Oda-gumi

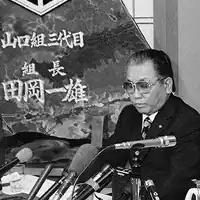
Joji at a 1978 press conference

The is a yakuza organization founded in 1958 by Hideomi "Joji" Oda in Chūō-ku, Osaka, Japan. Oda-gumi would join the powerful Yamaguchi-gumi syndicate as a subsidiary organization under third generation "kumicho" Kazuo Taoka in 1964, with Oda serving as the Yamaguchi-gumi "saiko-komon" under Taoka with the right to maintain his own family.